John Foxe (neuroscientist)

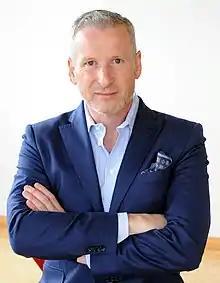
Foxe in 2016

John J. Foxe (born July 1967) is an English-born Irish neuroscientist, who is the Kilian J. and Caroline F. Schmitt Chair in Neuroscience at the University of Rochester in New York, where he is Professor and Chair of the Department of Neuroscience. He is a visiting professor at The Albert Einstein College of Medicine in New York, Trinity College Dublin, City University of New York, and the National University of Ireland at Maynooth. He is the editor-in-chief of the European Journal of Neuroscience.